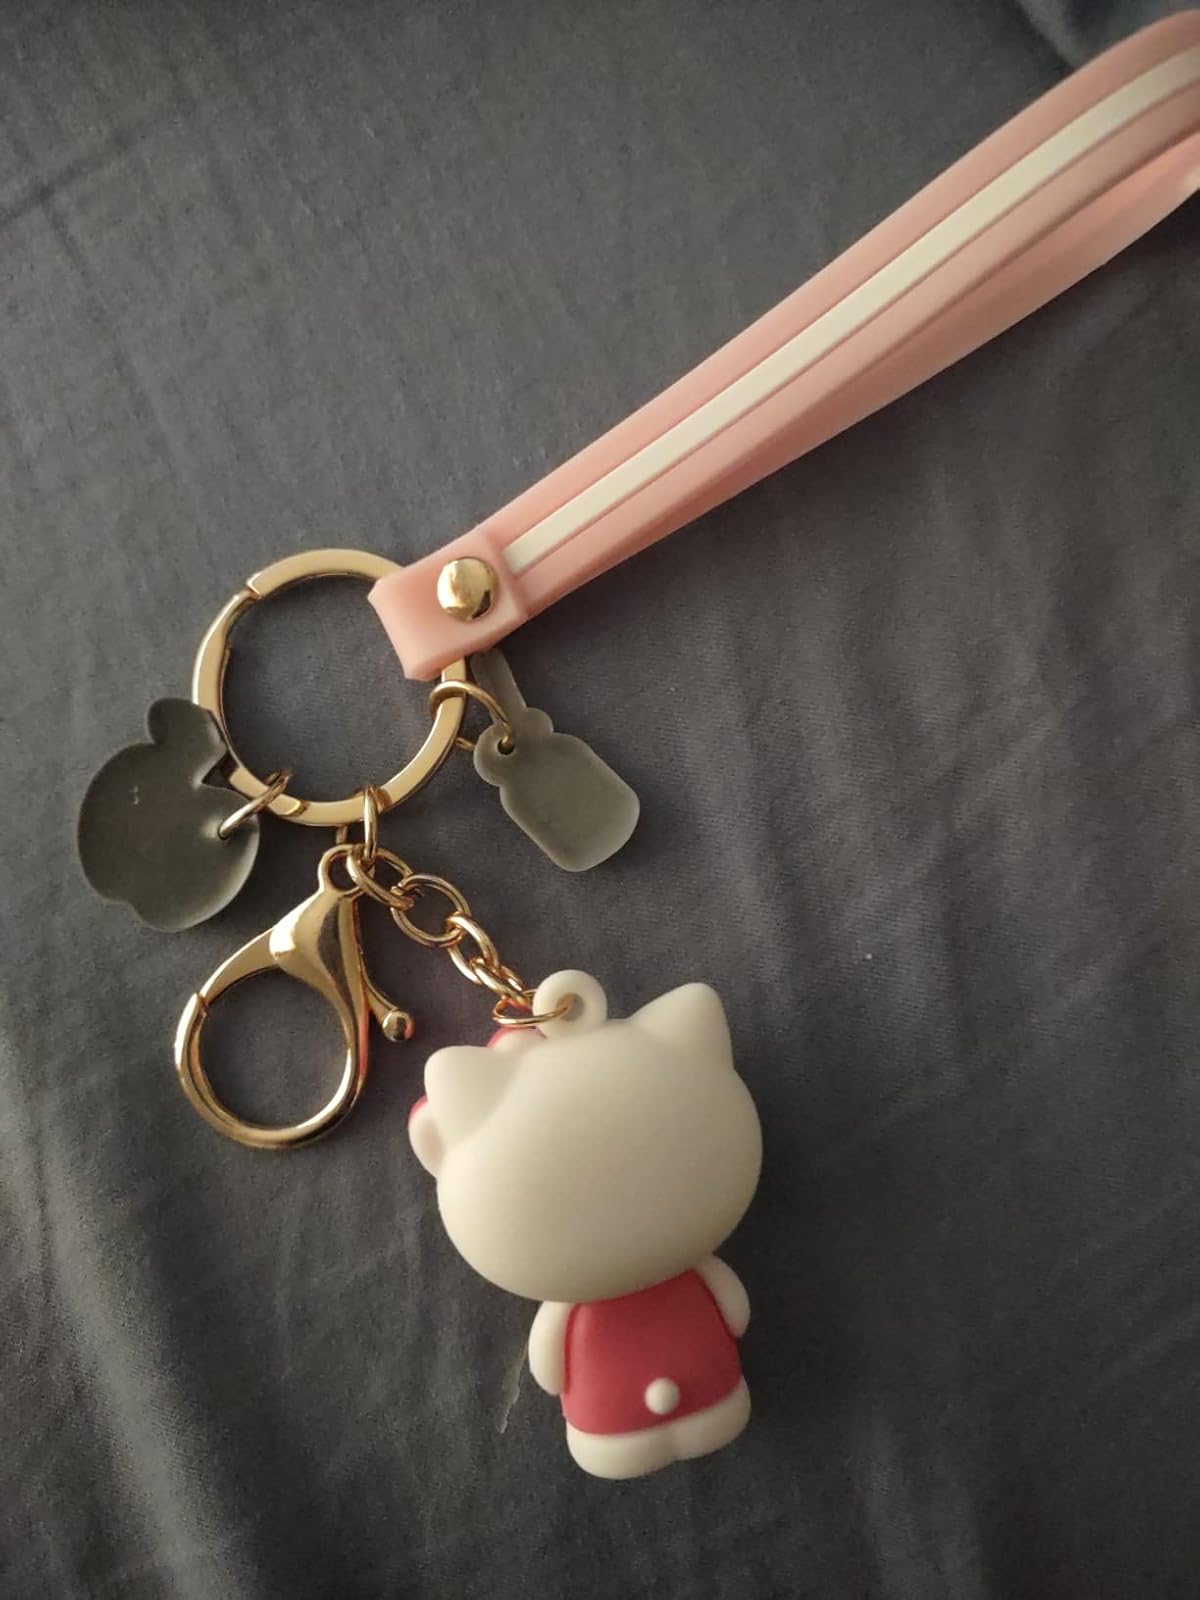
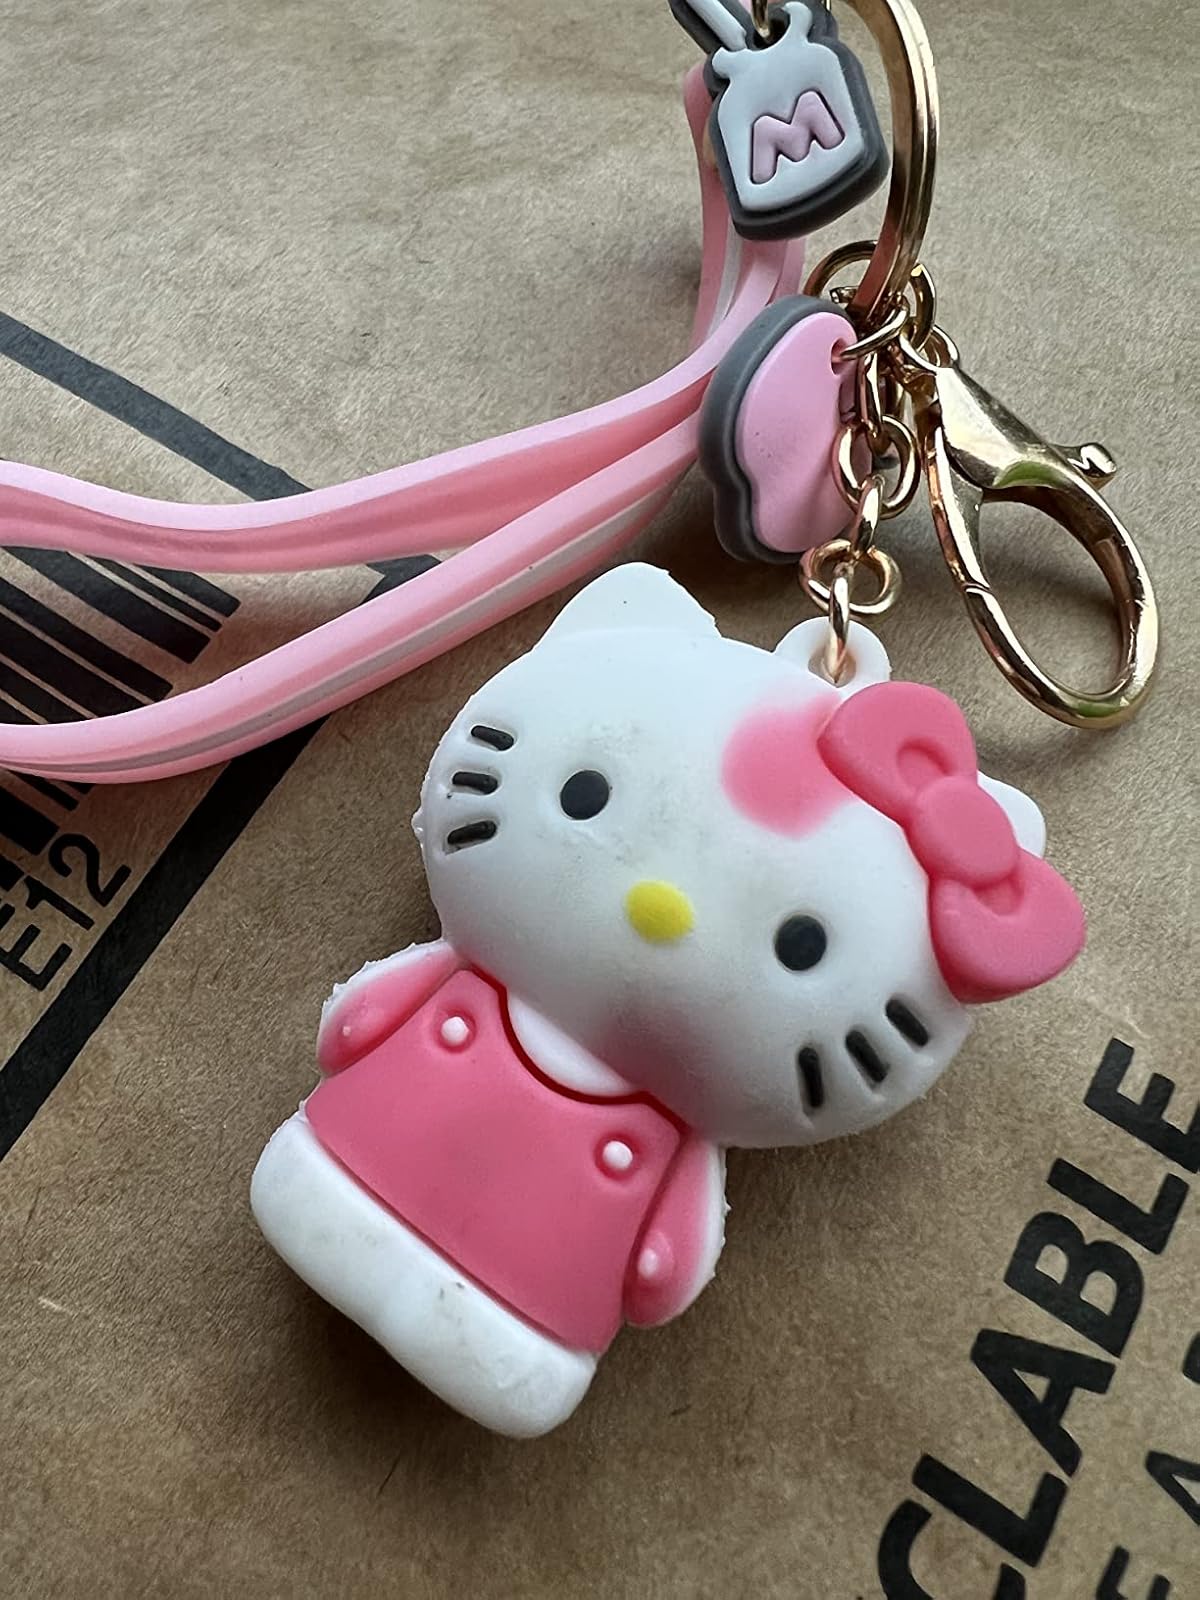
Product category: accessories_keychain
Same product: yes